Constitution of Virginia

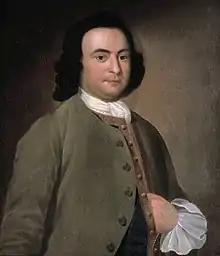
George Mason, one of the principal architects of the 1776 Virginia Constitution

The drafting of the first Virginia Constitution began in early 1776, amidst the American colonies' break with Britain. George Mason and James Madison played central roles in shaping the document. Although Thomas Jefferson submitted a draft from the Second Continental Congress in Philadelphia, it arrived too late to be considered. Madison's involvement in Virginia’s founding charter would later inform his work on the United States Constitution. Jefferson later criticized the final version, arguing it lacked sufficient structural checks and failed to secure a truly balanced republican government.